Suzuki PE series

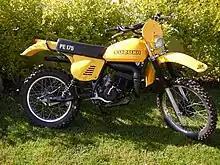
1978 SUZUKI PE 175 C

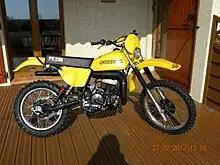
SUZUKI PE 250 N

1980 saw the further widening of the range, with the introduction of the PE400T. This was unusual in that the 397cc (85mm x 70mm) 5-speed engine was specifically designed for the PE Series and did not leverage the contemporary RM400 motocross engine. The 400 engine was deliberately designed as an enlarged RM250 and including primary kick. This was instigated by John Morgan of Team Suzuki in the USA.